Harriet Forten Purvis

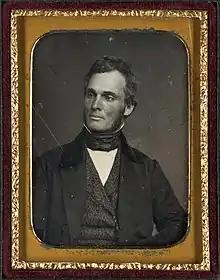
Robert Purvis (1810-1898), circa 1840-1849

She was married in her family's home on September 13, 1831, to a Mixed race American, Robert Purvis from South Carolina. Like her father, Purvis was a wealthy man with Moroccan and English lineage. They were married by an Episcopal bishop in an "elegant ceremony". Some people gossiped about the variation in their skin tone. Purvis, an abolitionist and anti-slavery lecturer, was very open about his family history. Harriet and Robert worked together on their shared interests, activism, and reform efforts.